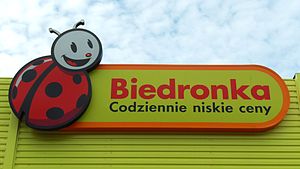
Biedronka
Biedronka er den største supermarkedskæde i Polen med 2823 fillialer og 67.000 ansatte. Den ejes af det portugisiske selskab Jerónimo Martins. En mariehøne indgår i kædens logo.